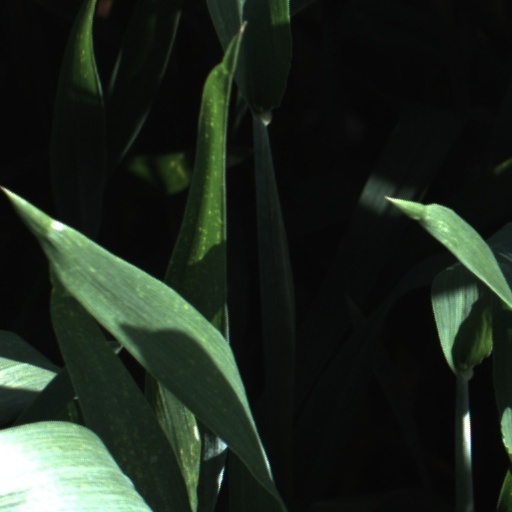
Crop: wheat